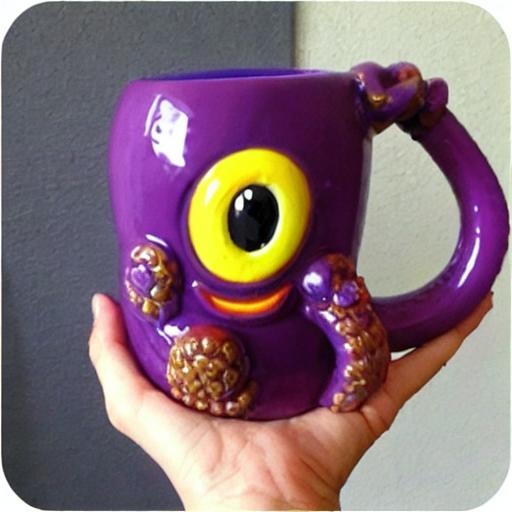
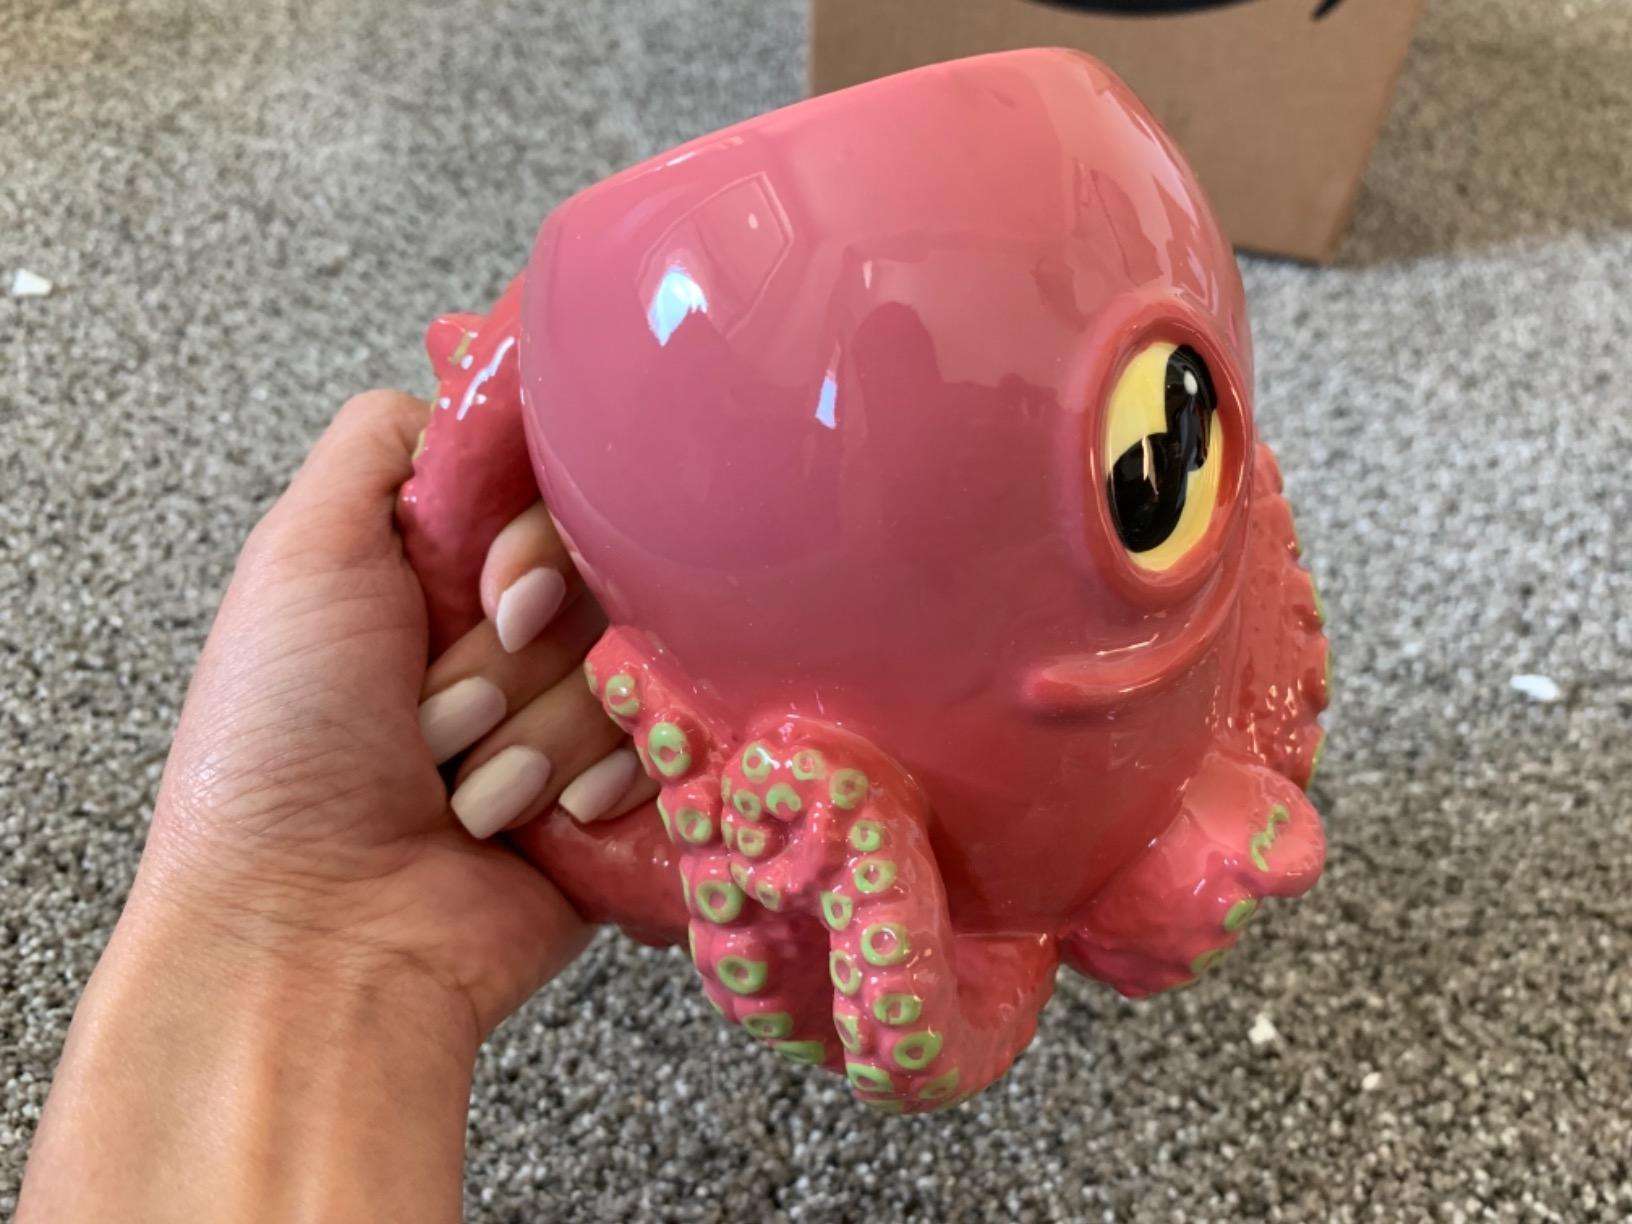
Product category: items_mug
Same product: no